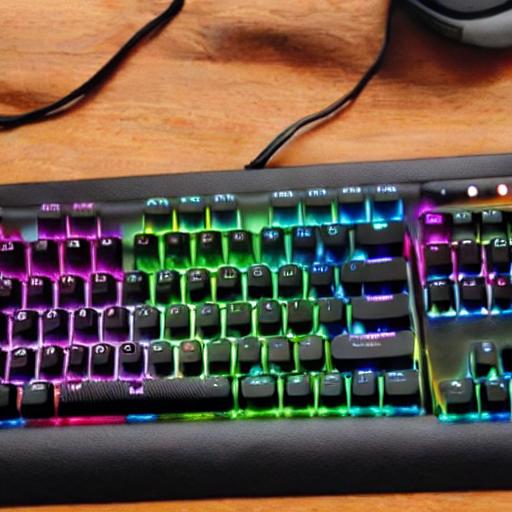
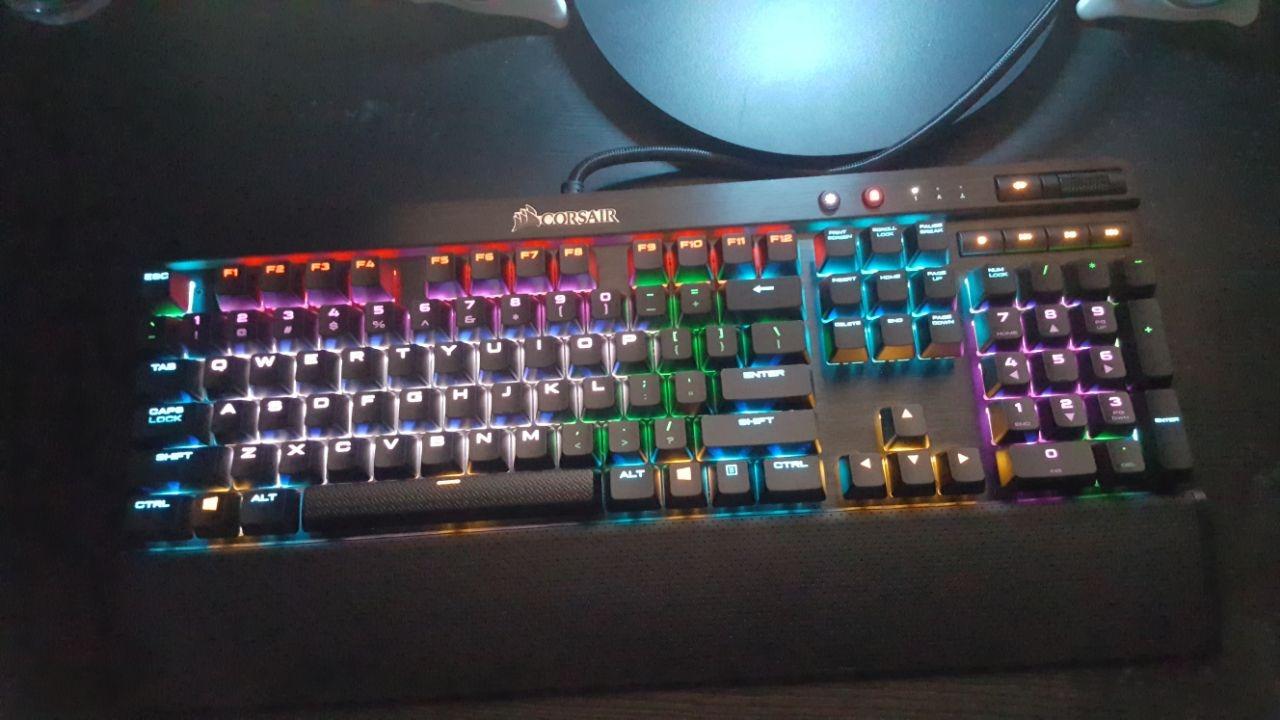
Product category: keyboard
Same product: no